Elizabeth Castle

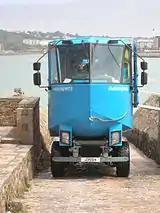
"Charming Betty" ascending the slipway at Elizabeth Castle, Saint Helier

In 1668, or shortly afterwards, King William's Gate was constructed, which is located between the Outer Ward, and Lower Ward.